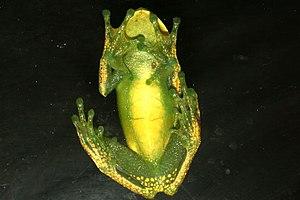
Aplastodiscus callipygius est une espèce d'amphibiens de la famille des Hylidae.